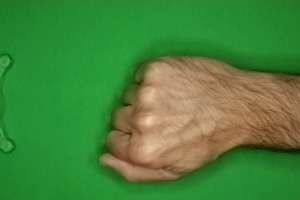
Label: rock